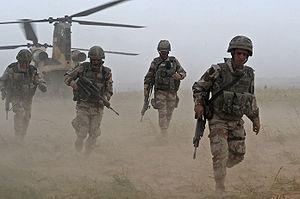
Le camouflage Desert Battle Dress Uniform a été le camouflage utilisé par l'armée des États-Unis pendant la guerre du Golfe et au début des années 1990. Le camouflage a reçu son surnom parce qu'il ressemble à la pâte à biscuits aux pépites de chocolat. Il est constitué d'un motif de base de la superposition couleur tan clair avec de larges franges de couleur vert olive pâle et de larges bandes bi-ton de brun. Les taches noires sur blanc étaient destinées à imiter l'apparence de la roche.